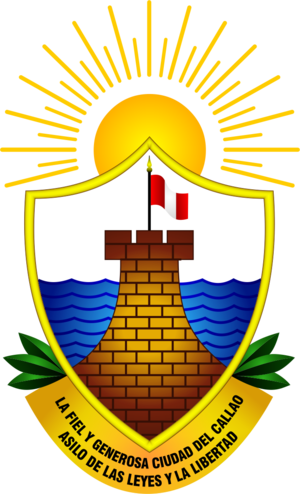
La province constitutionnelle de Callao, tel est son nom officiel, est située au milieu de la côte péruvienne. Elle est enclavée entre la province de Lima et l'océan Pacifique. Elle est constituée de 6 districts dont la ville de Callao. C'est la plus petite région du pays. Elle comprend le diocèse de Callao.